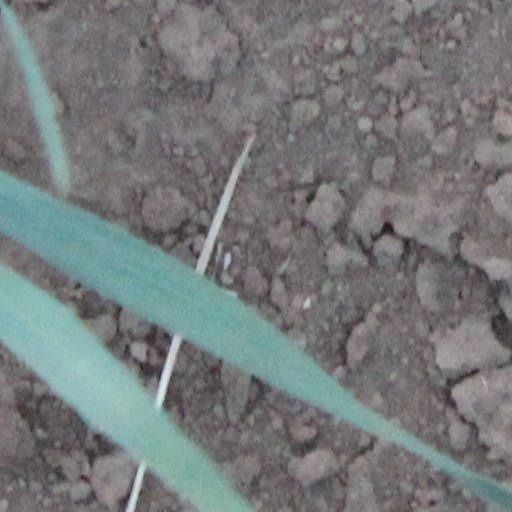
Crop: wheat